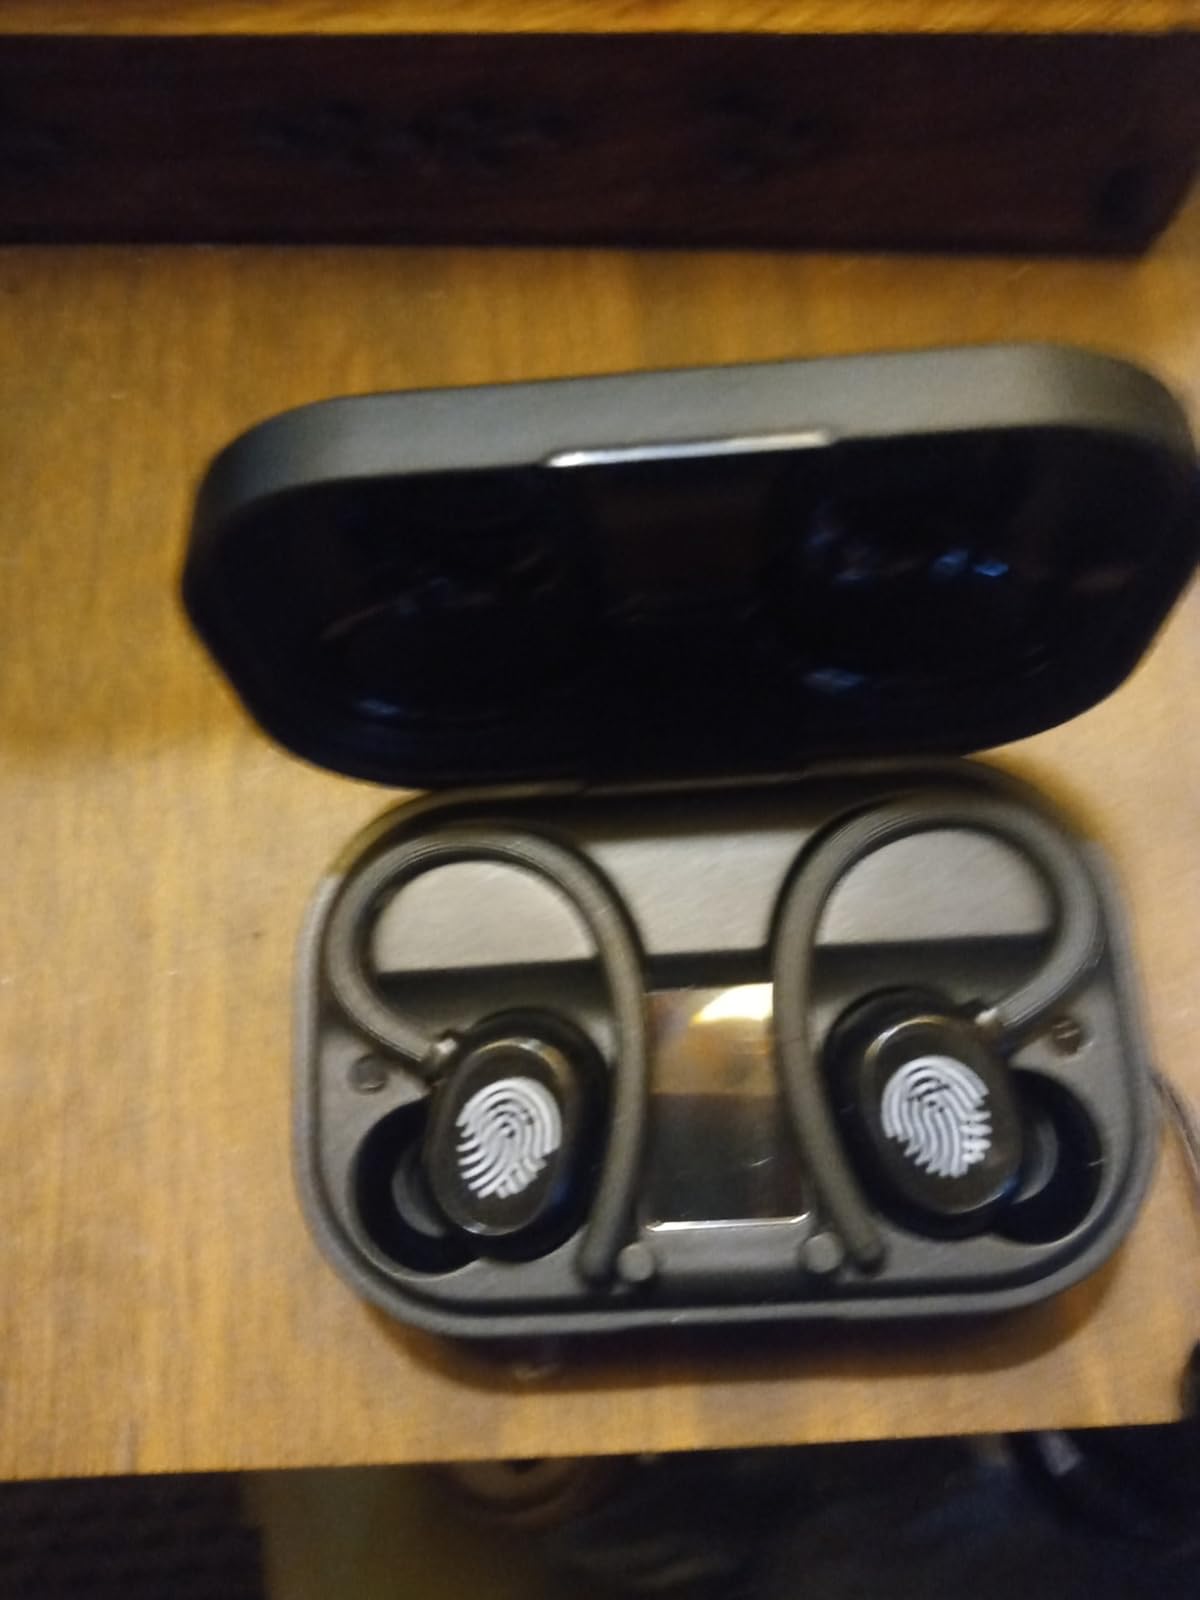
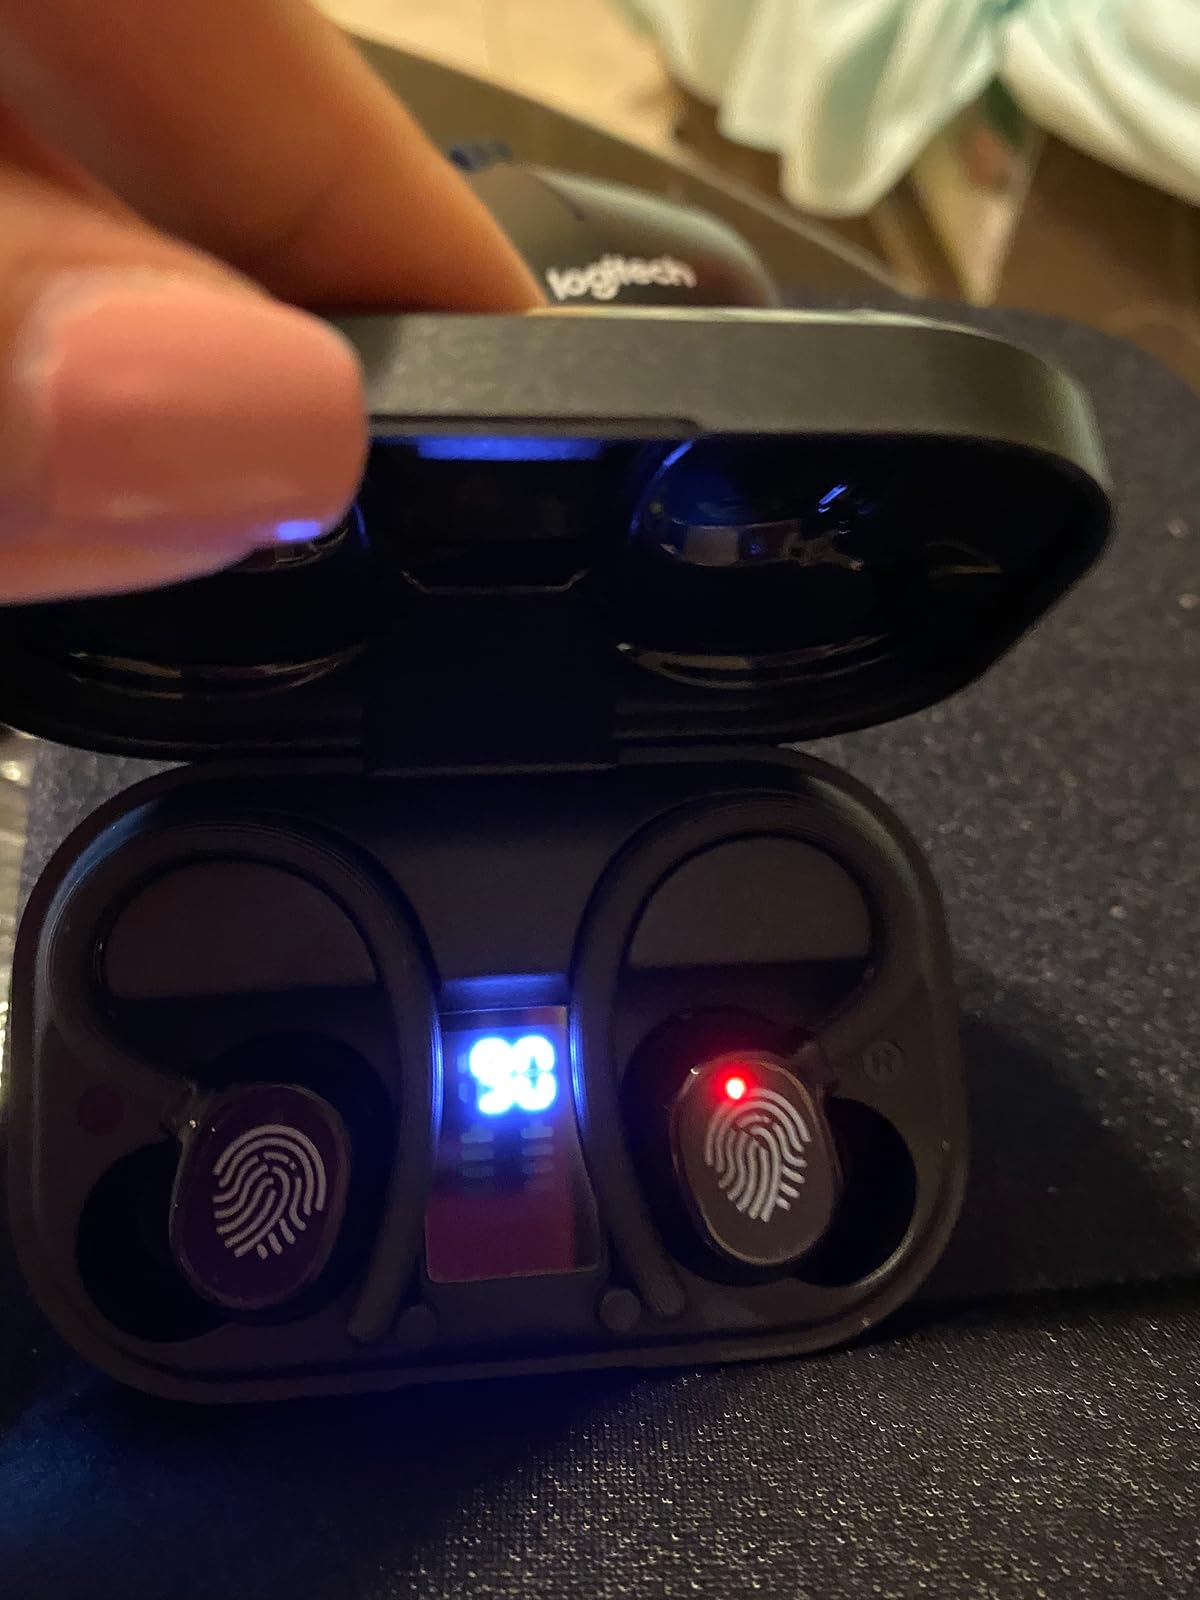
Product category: earbuds
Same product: yes